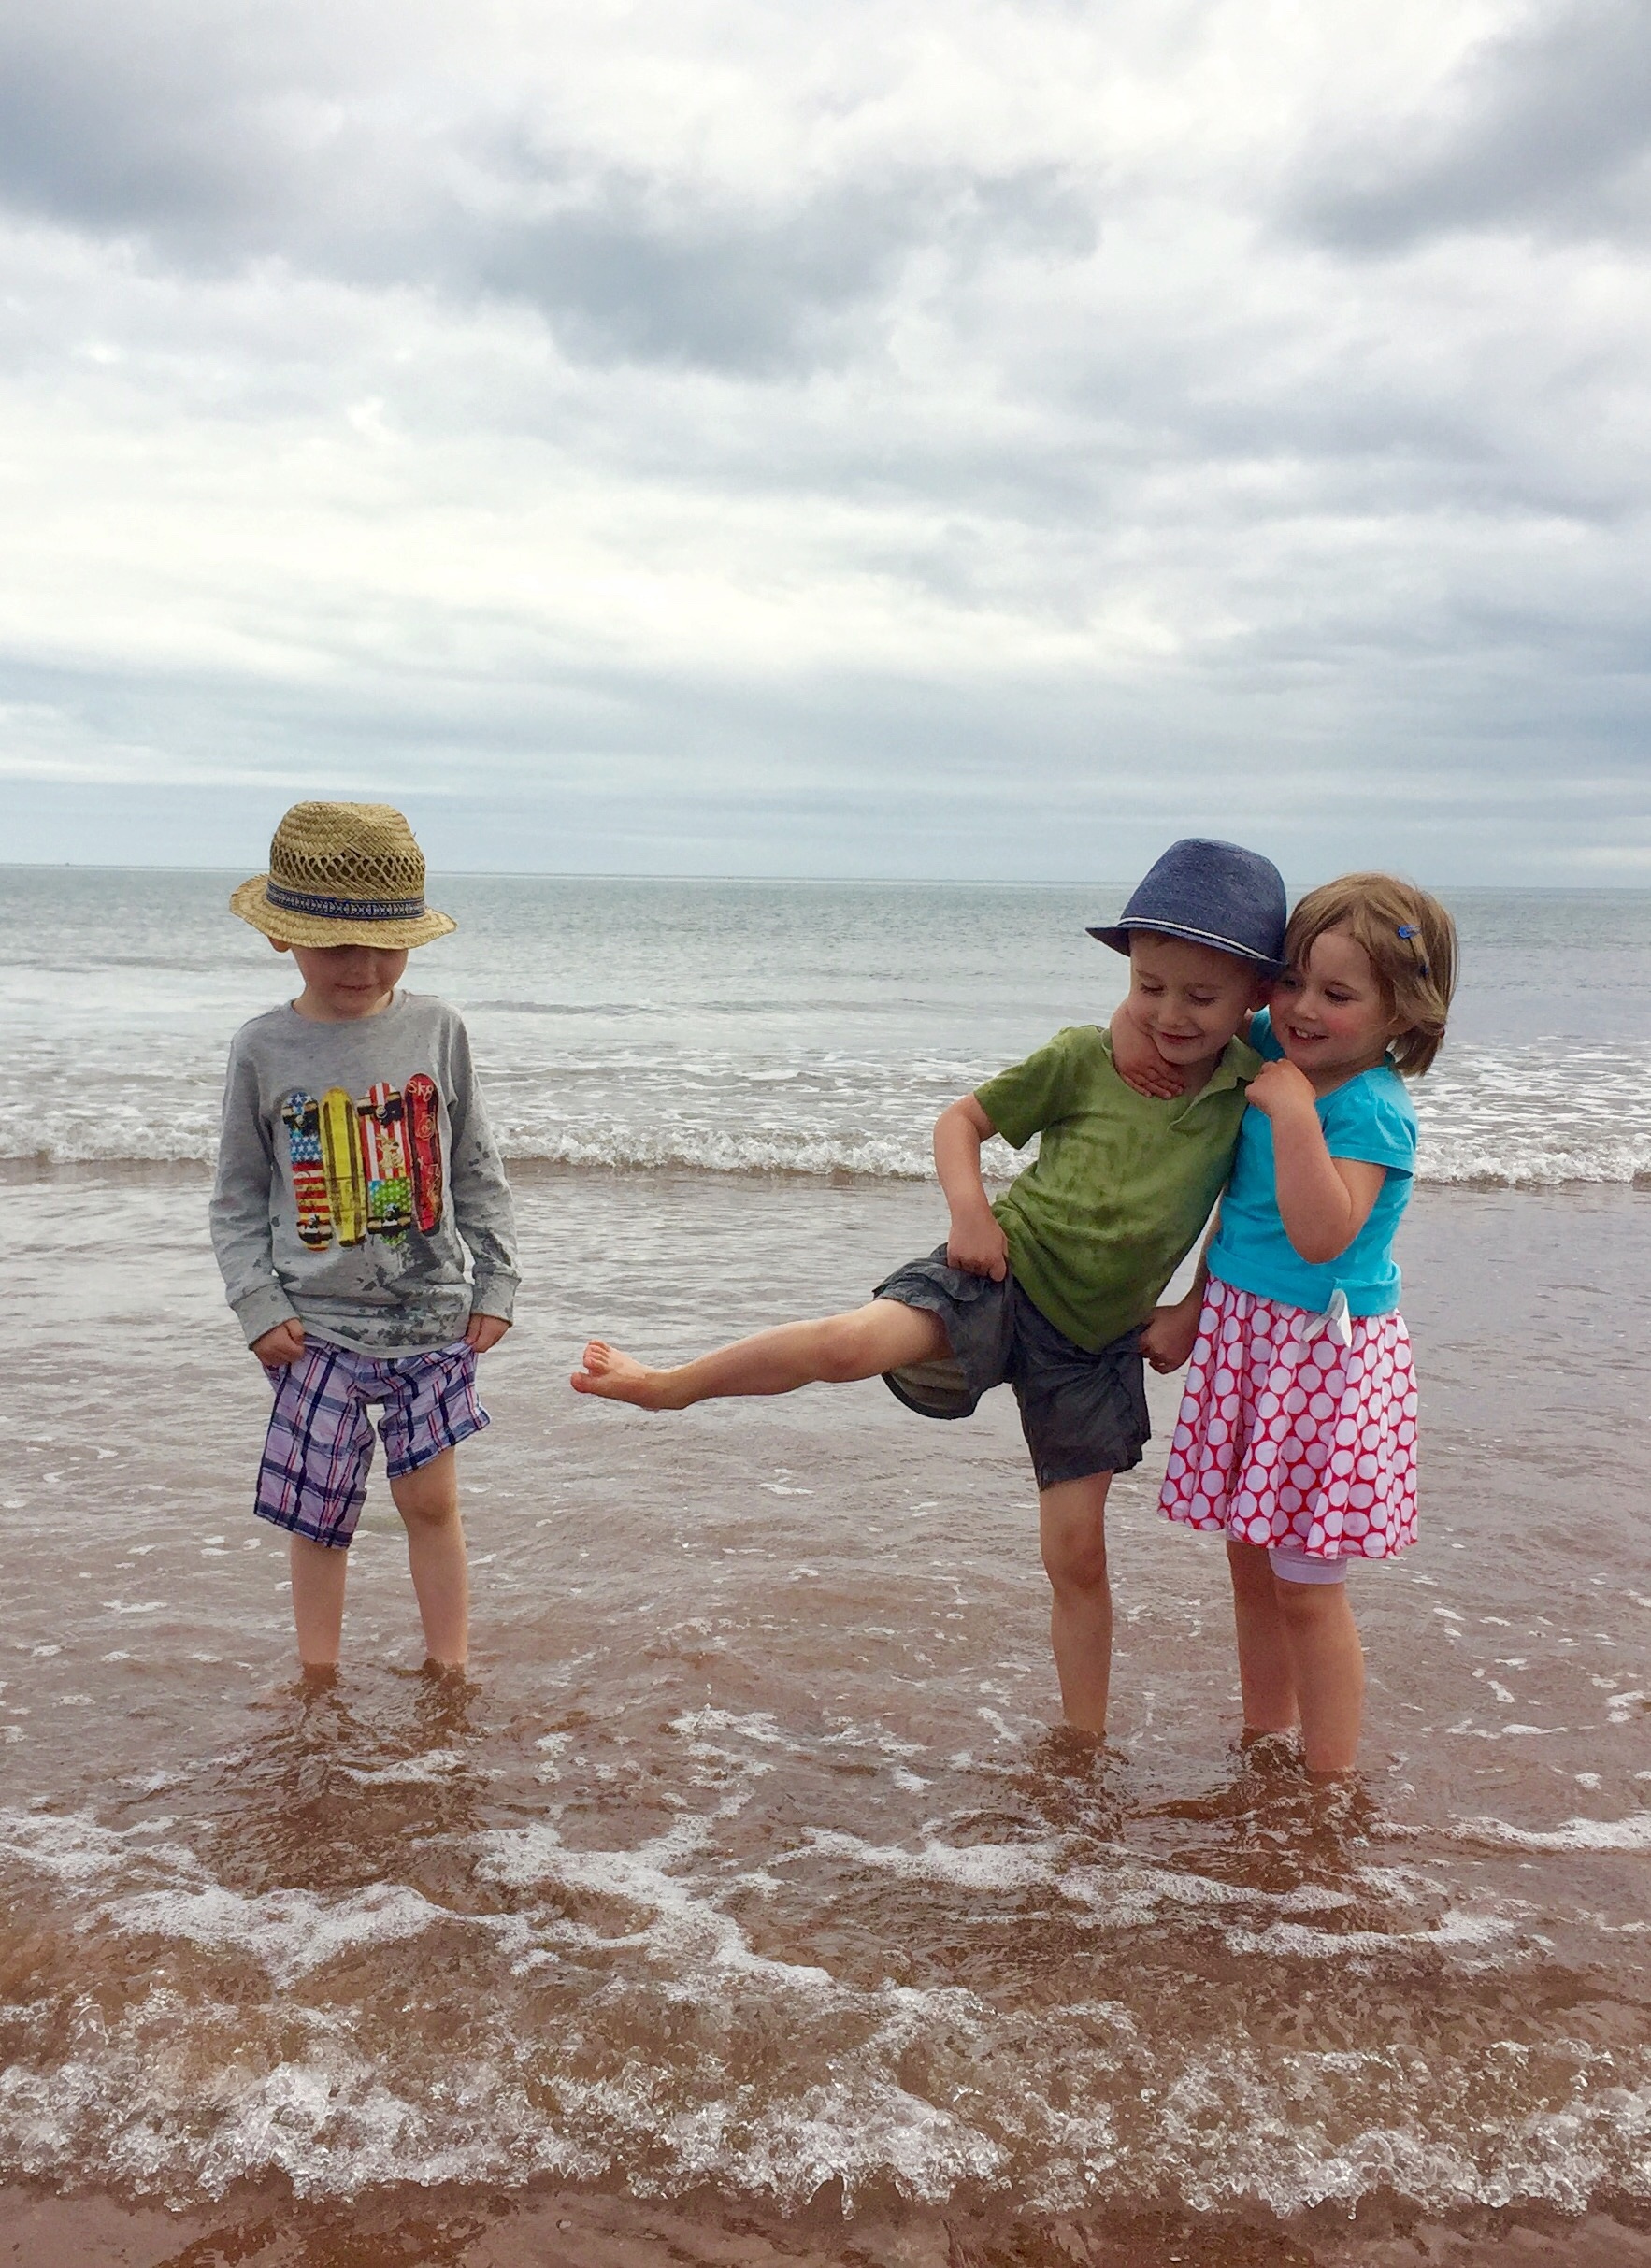
beach, sea, coast, water, sand, ocean, people, girl, sun, play, shore, boy, summer, vacation, holiday, child, playing, together, leisure, childhood, season, body of water, family, kids, fun, happy, happiness, little, summer fun, beach fun, family vacation, happy kids, family outdoors, family on beach, family beach